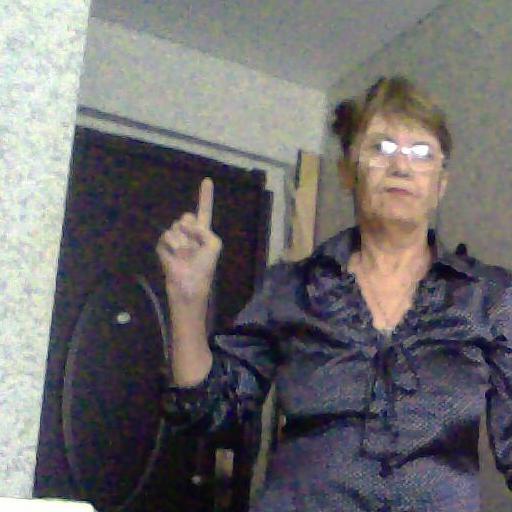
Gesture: one